Atlantic Technological University

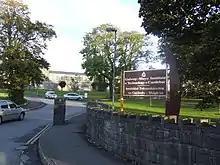
Campus building in Castlebar, originally built as St. Mary's Hospital in 1866.

Degree courses on offer include business, engineering, humanities, nursing and social care, and technology. Atlantic TU Mayo campus also offers a wide range of Lifelong Learning courses, and has an Innovation Hub to support entrepreneurs and start-up businesses.